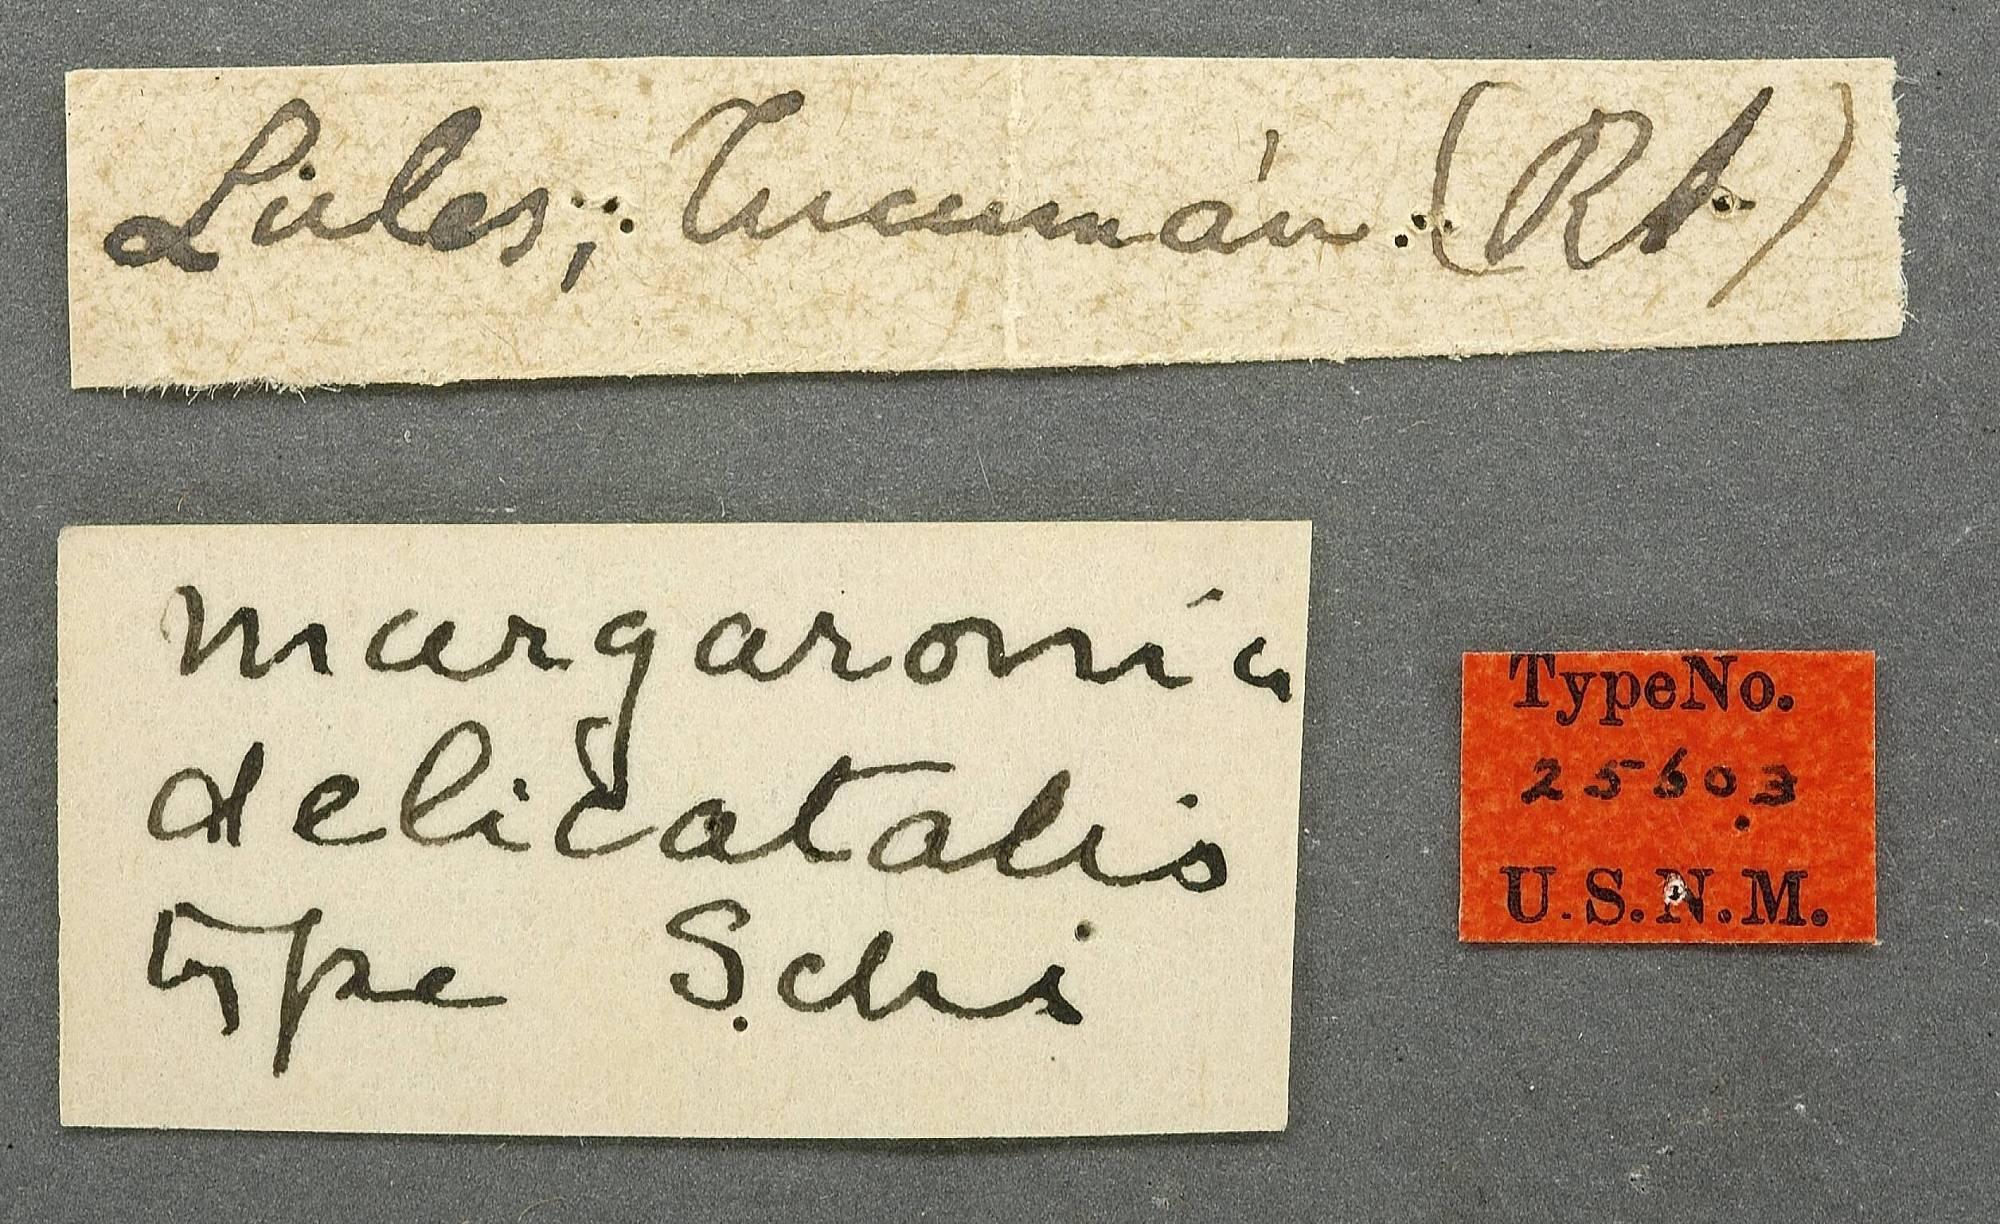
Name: Margaronia delicatalis
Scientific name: Margaronia delicatalis Schaus
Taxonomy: Animalia, Arthropoda, Insecta, Lepidoptera, Crambidae, Pyraustinae
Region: [Not Stated]
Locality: Lules, [Not stated], Tucuman, Argentina
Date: [Not Stated]